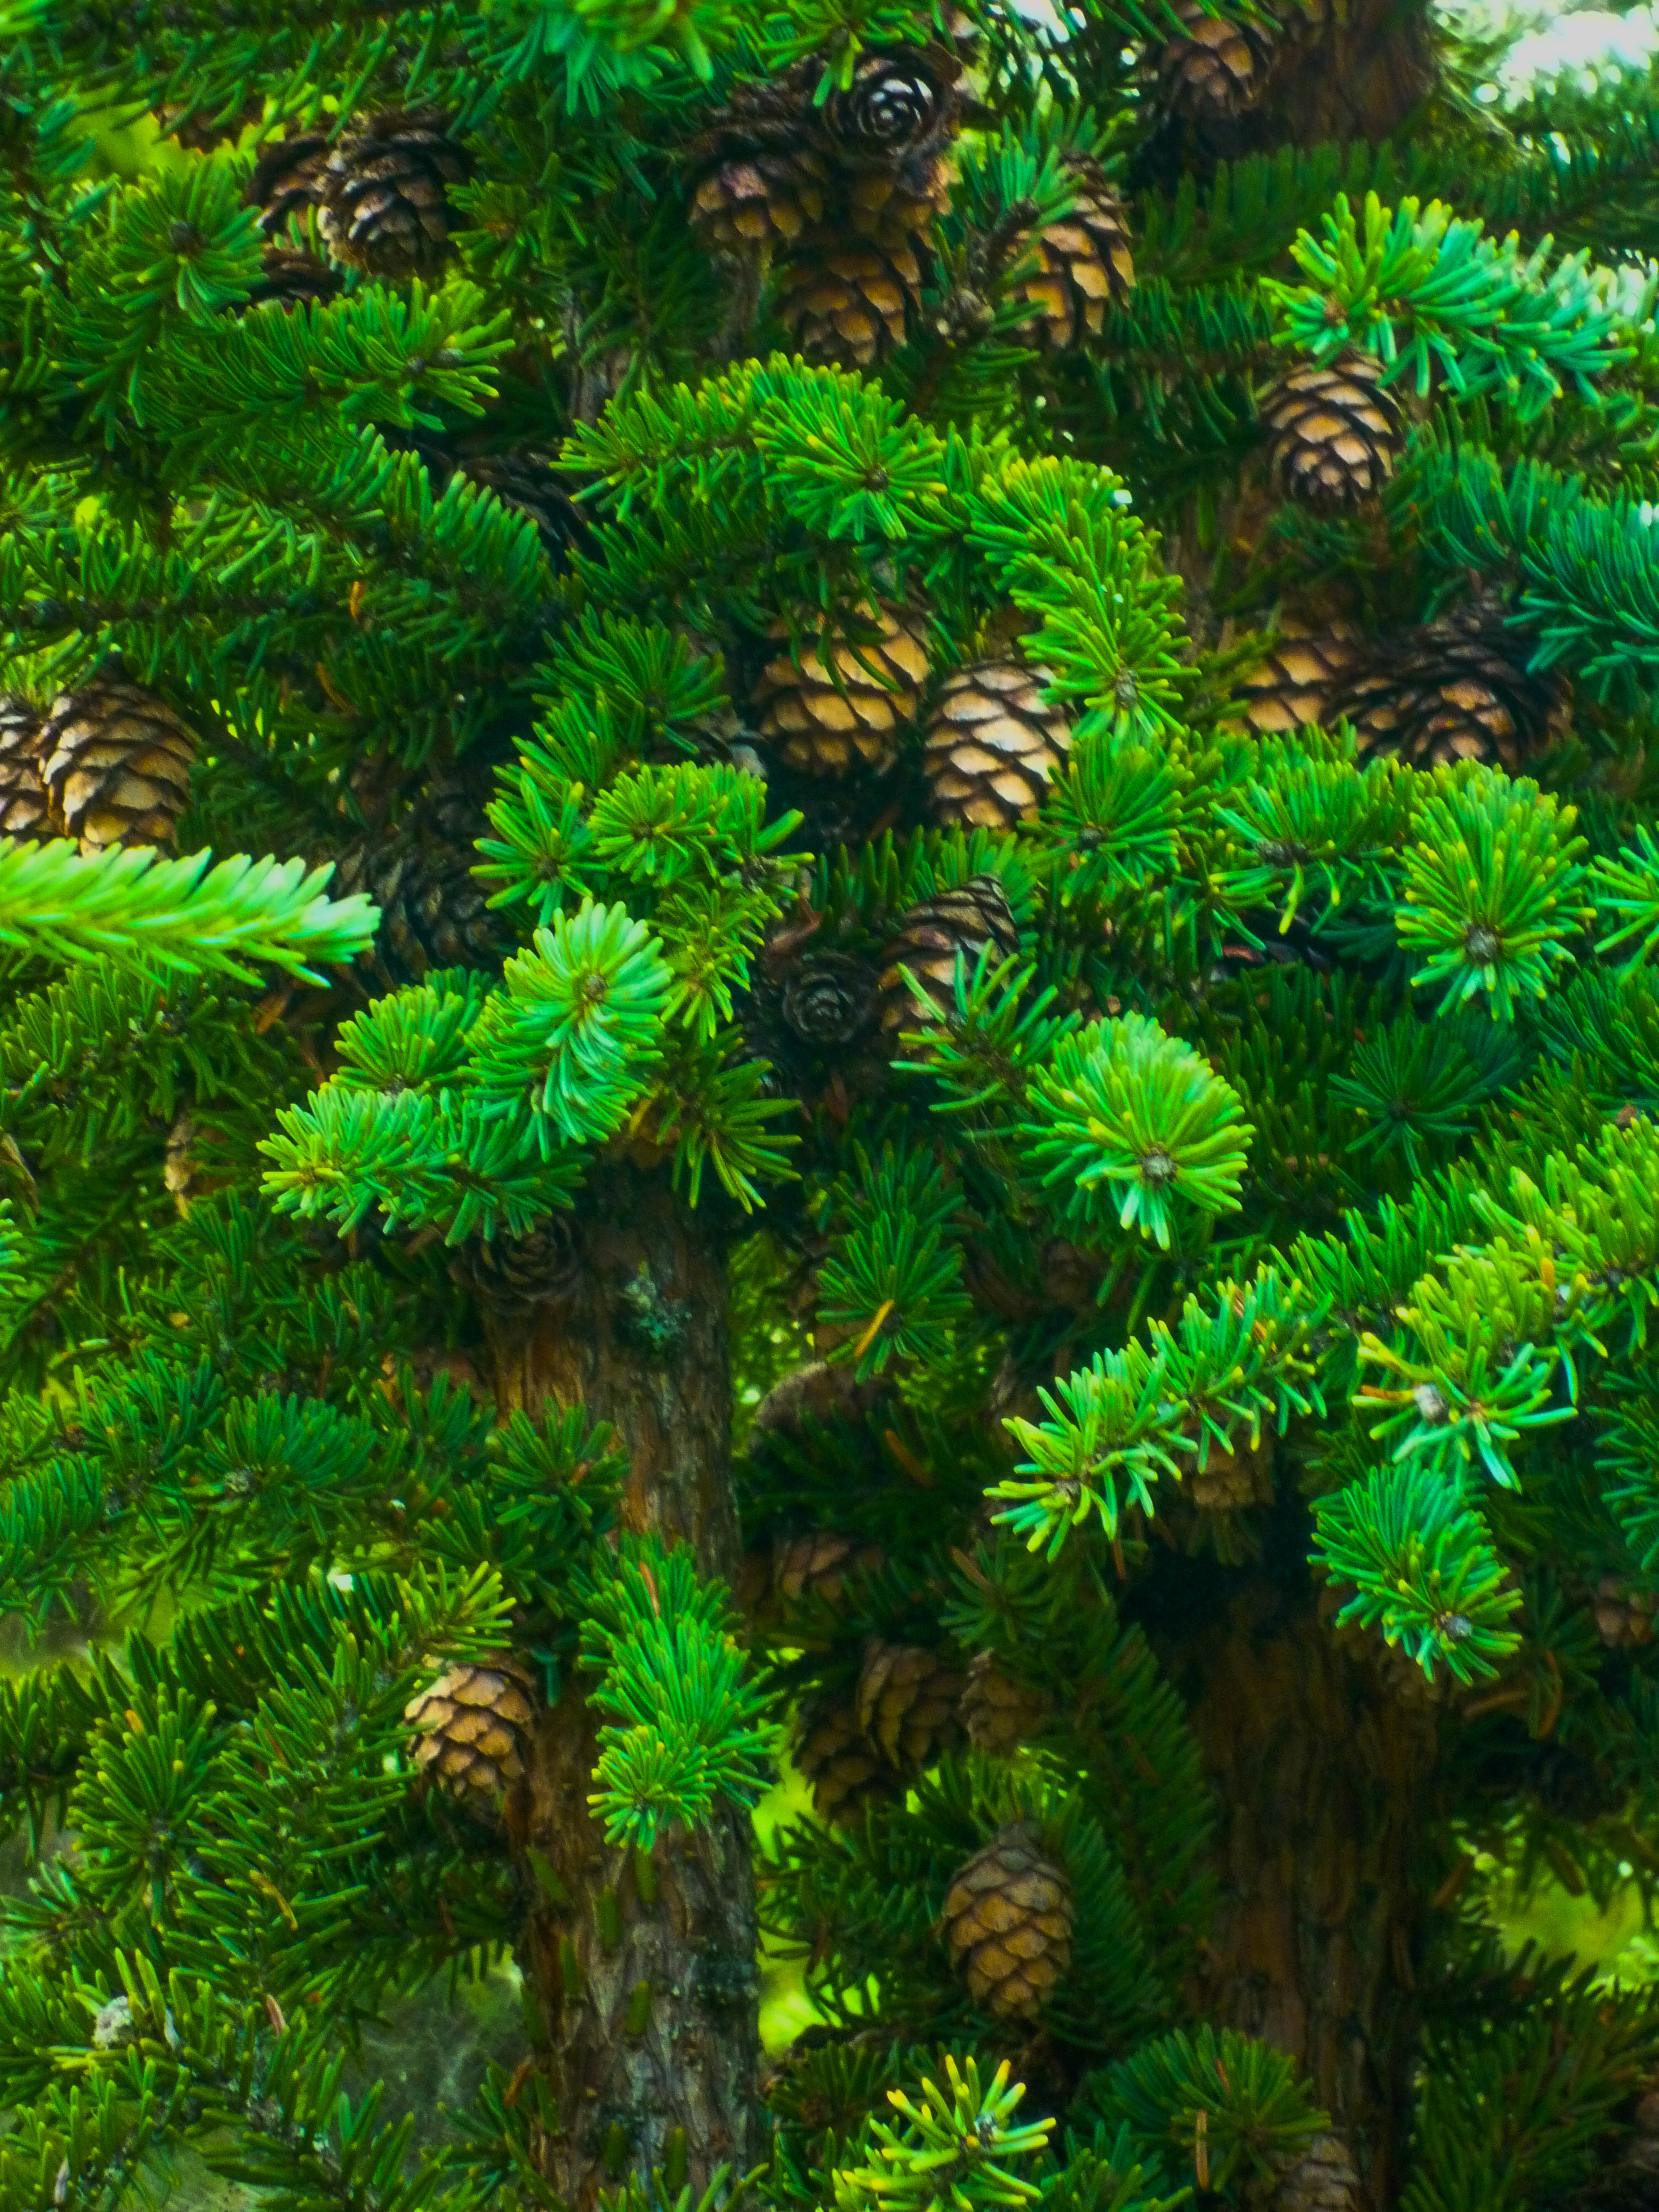
tree, forest, branch, plant, moss, jungle, evergreen, botany, fir, conifer, spruce, vegetation, shrub, rainforest, habitat, ecosystem, biome, pine family, natural environment, woody plant, temperate coniferous forest, land plant